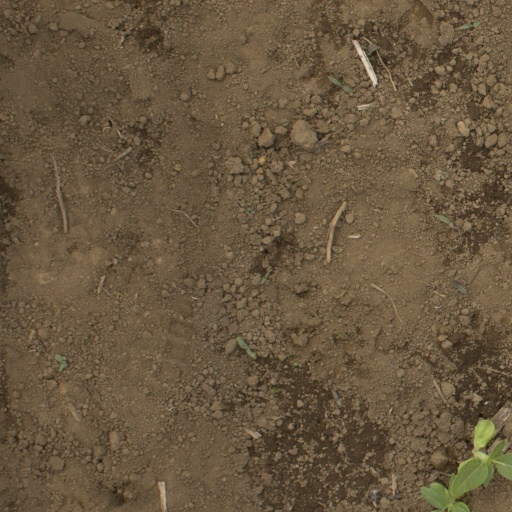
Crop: Jerusalem artichoke